Foss Maritime

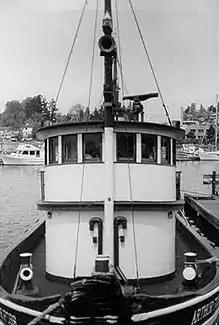
"Arthur Foss"; built 1889, retired 1968, now owned by Northwest Seaport

Foss was purchased by Saltchuk in 1987. In 2021, the company announced the closure of their shipyard on Seattle's Lake Washington Ship Canal.